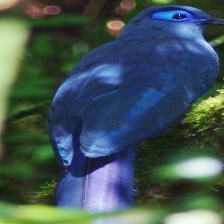
Species: BLUE COAU
Scientific name: COUA CAERULEA